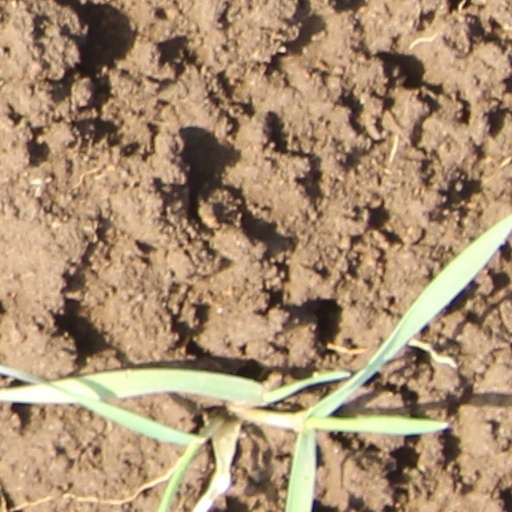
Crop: wheat